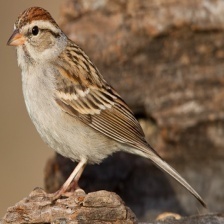
Species: CHIPPING SPARROW
Scientific name: SPIZELLA PASSERINA